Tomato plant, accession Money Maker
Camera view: vertical (180 deg); turntable rotation: 120 degrees
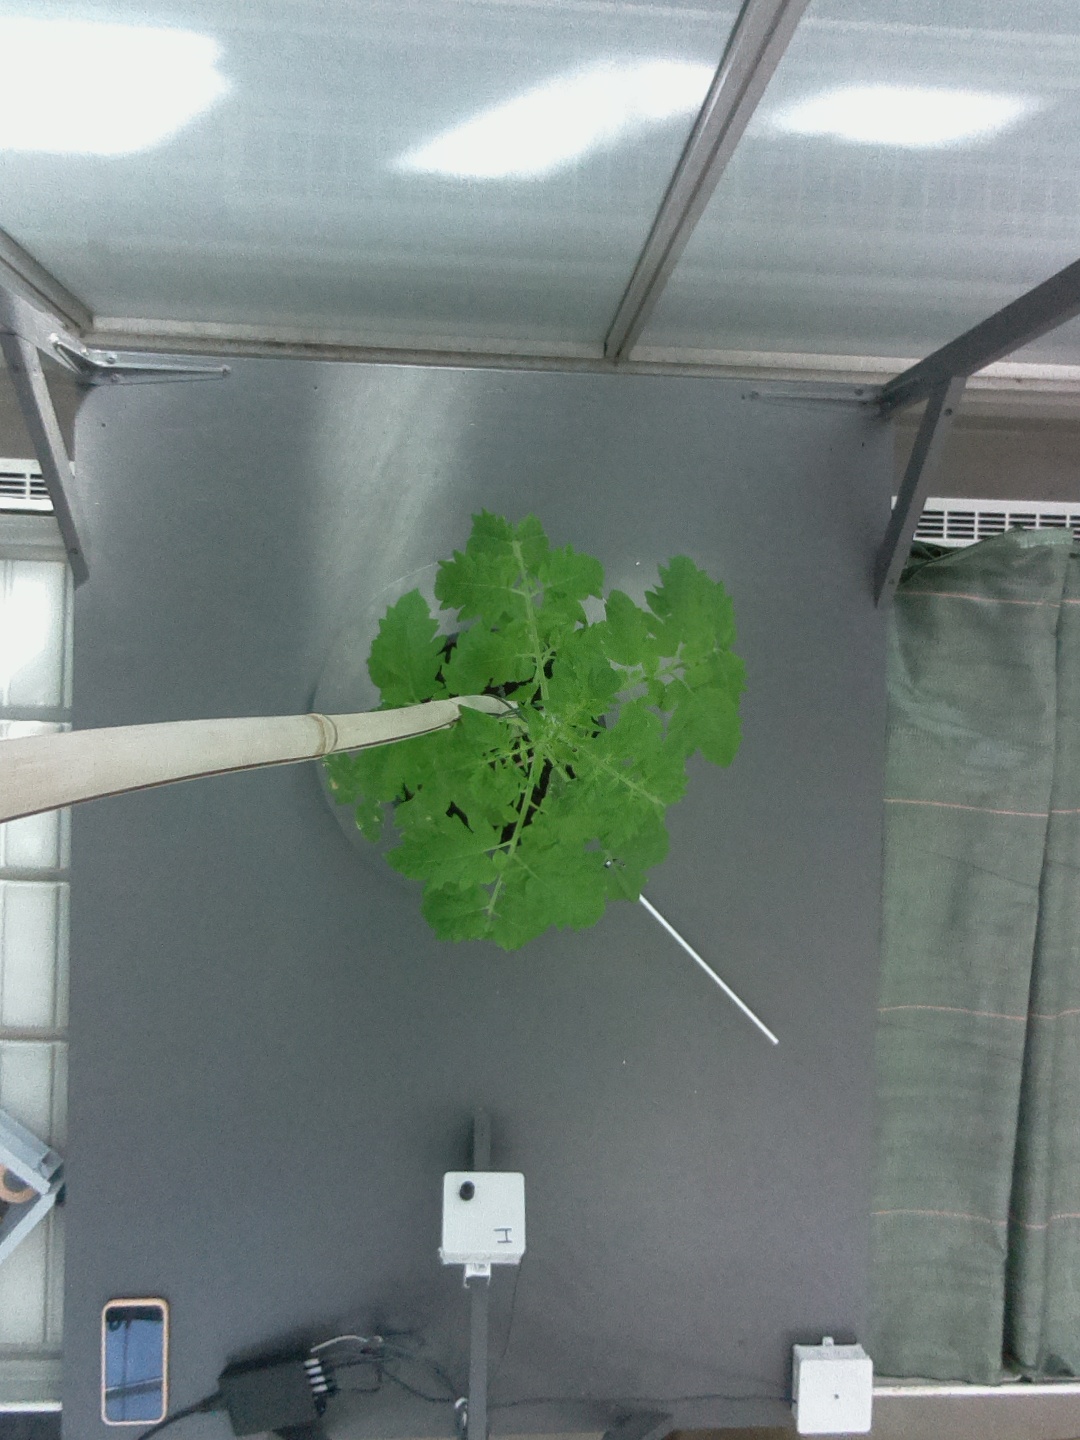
BBCH growth stage 14: 8 of true leaves visible